Answer in natural language. Is white rectangular dining table in front of Window? Choose between the following options: yes or no
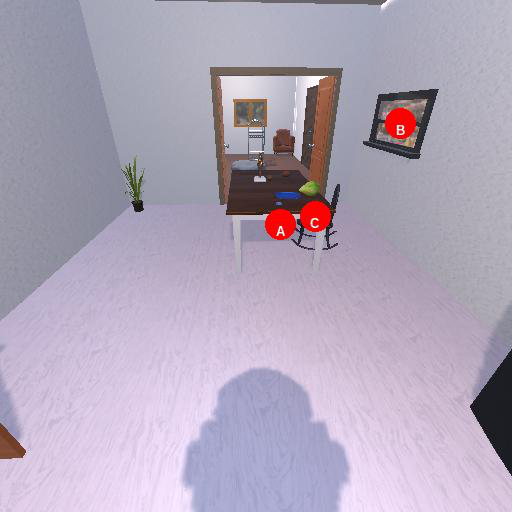
<answer>yes</answer>